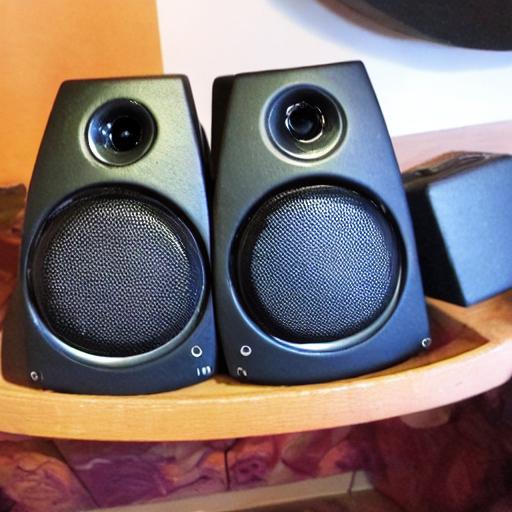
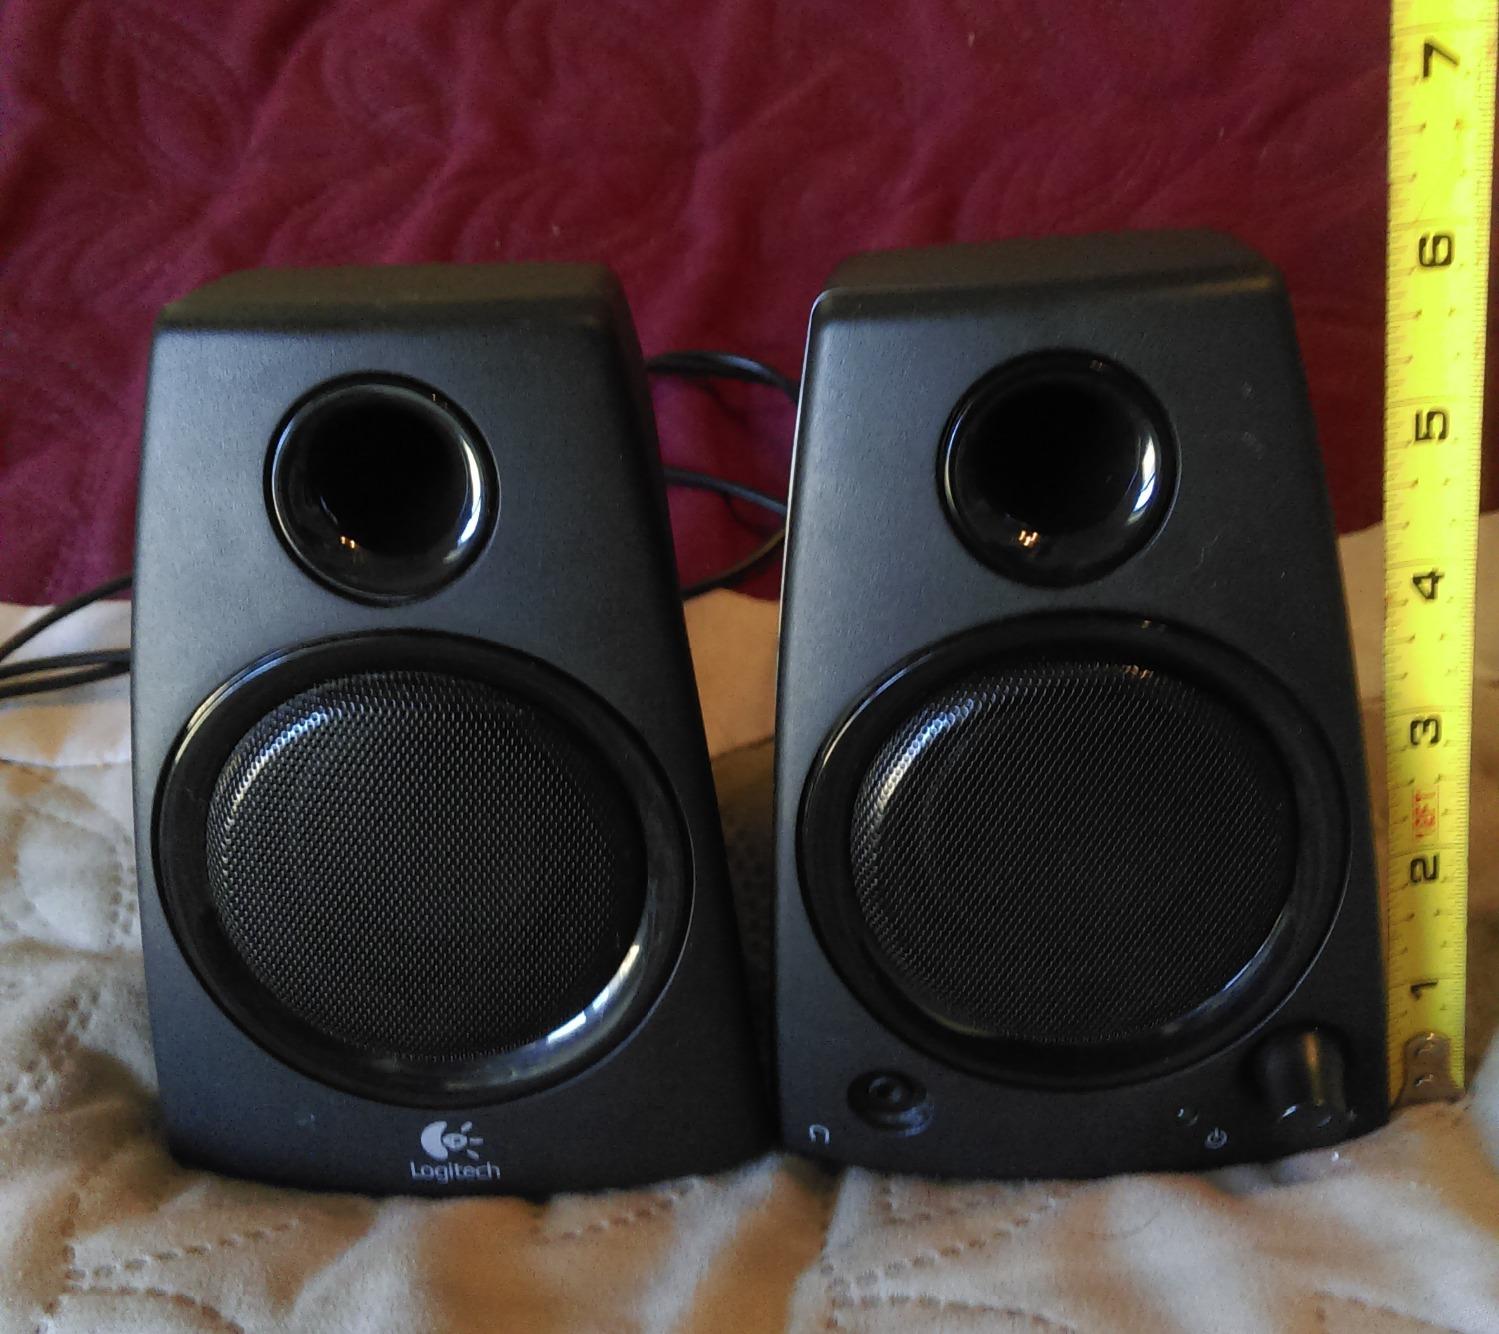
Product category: speaker
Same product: no